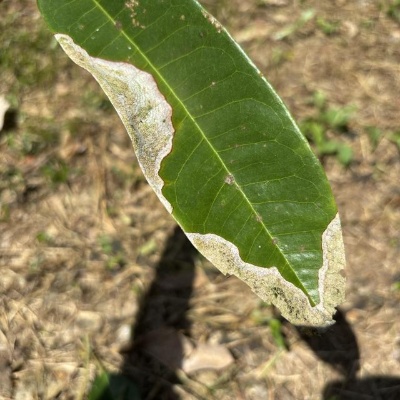
Label: Leaf_Colletotrichum